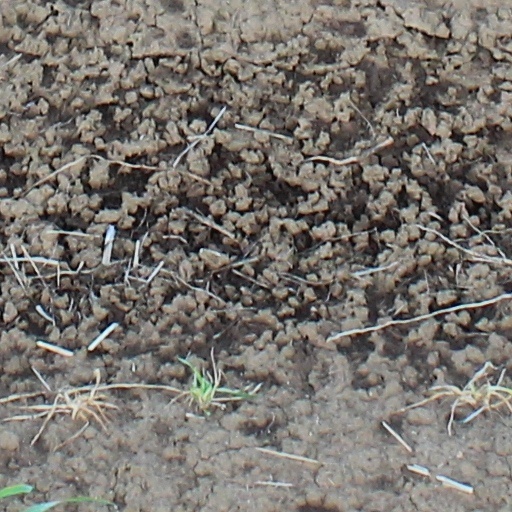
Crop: wheat